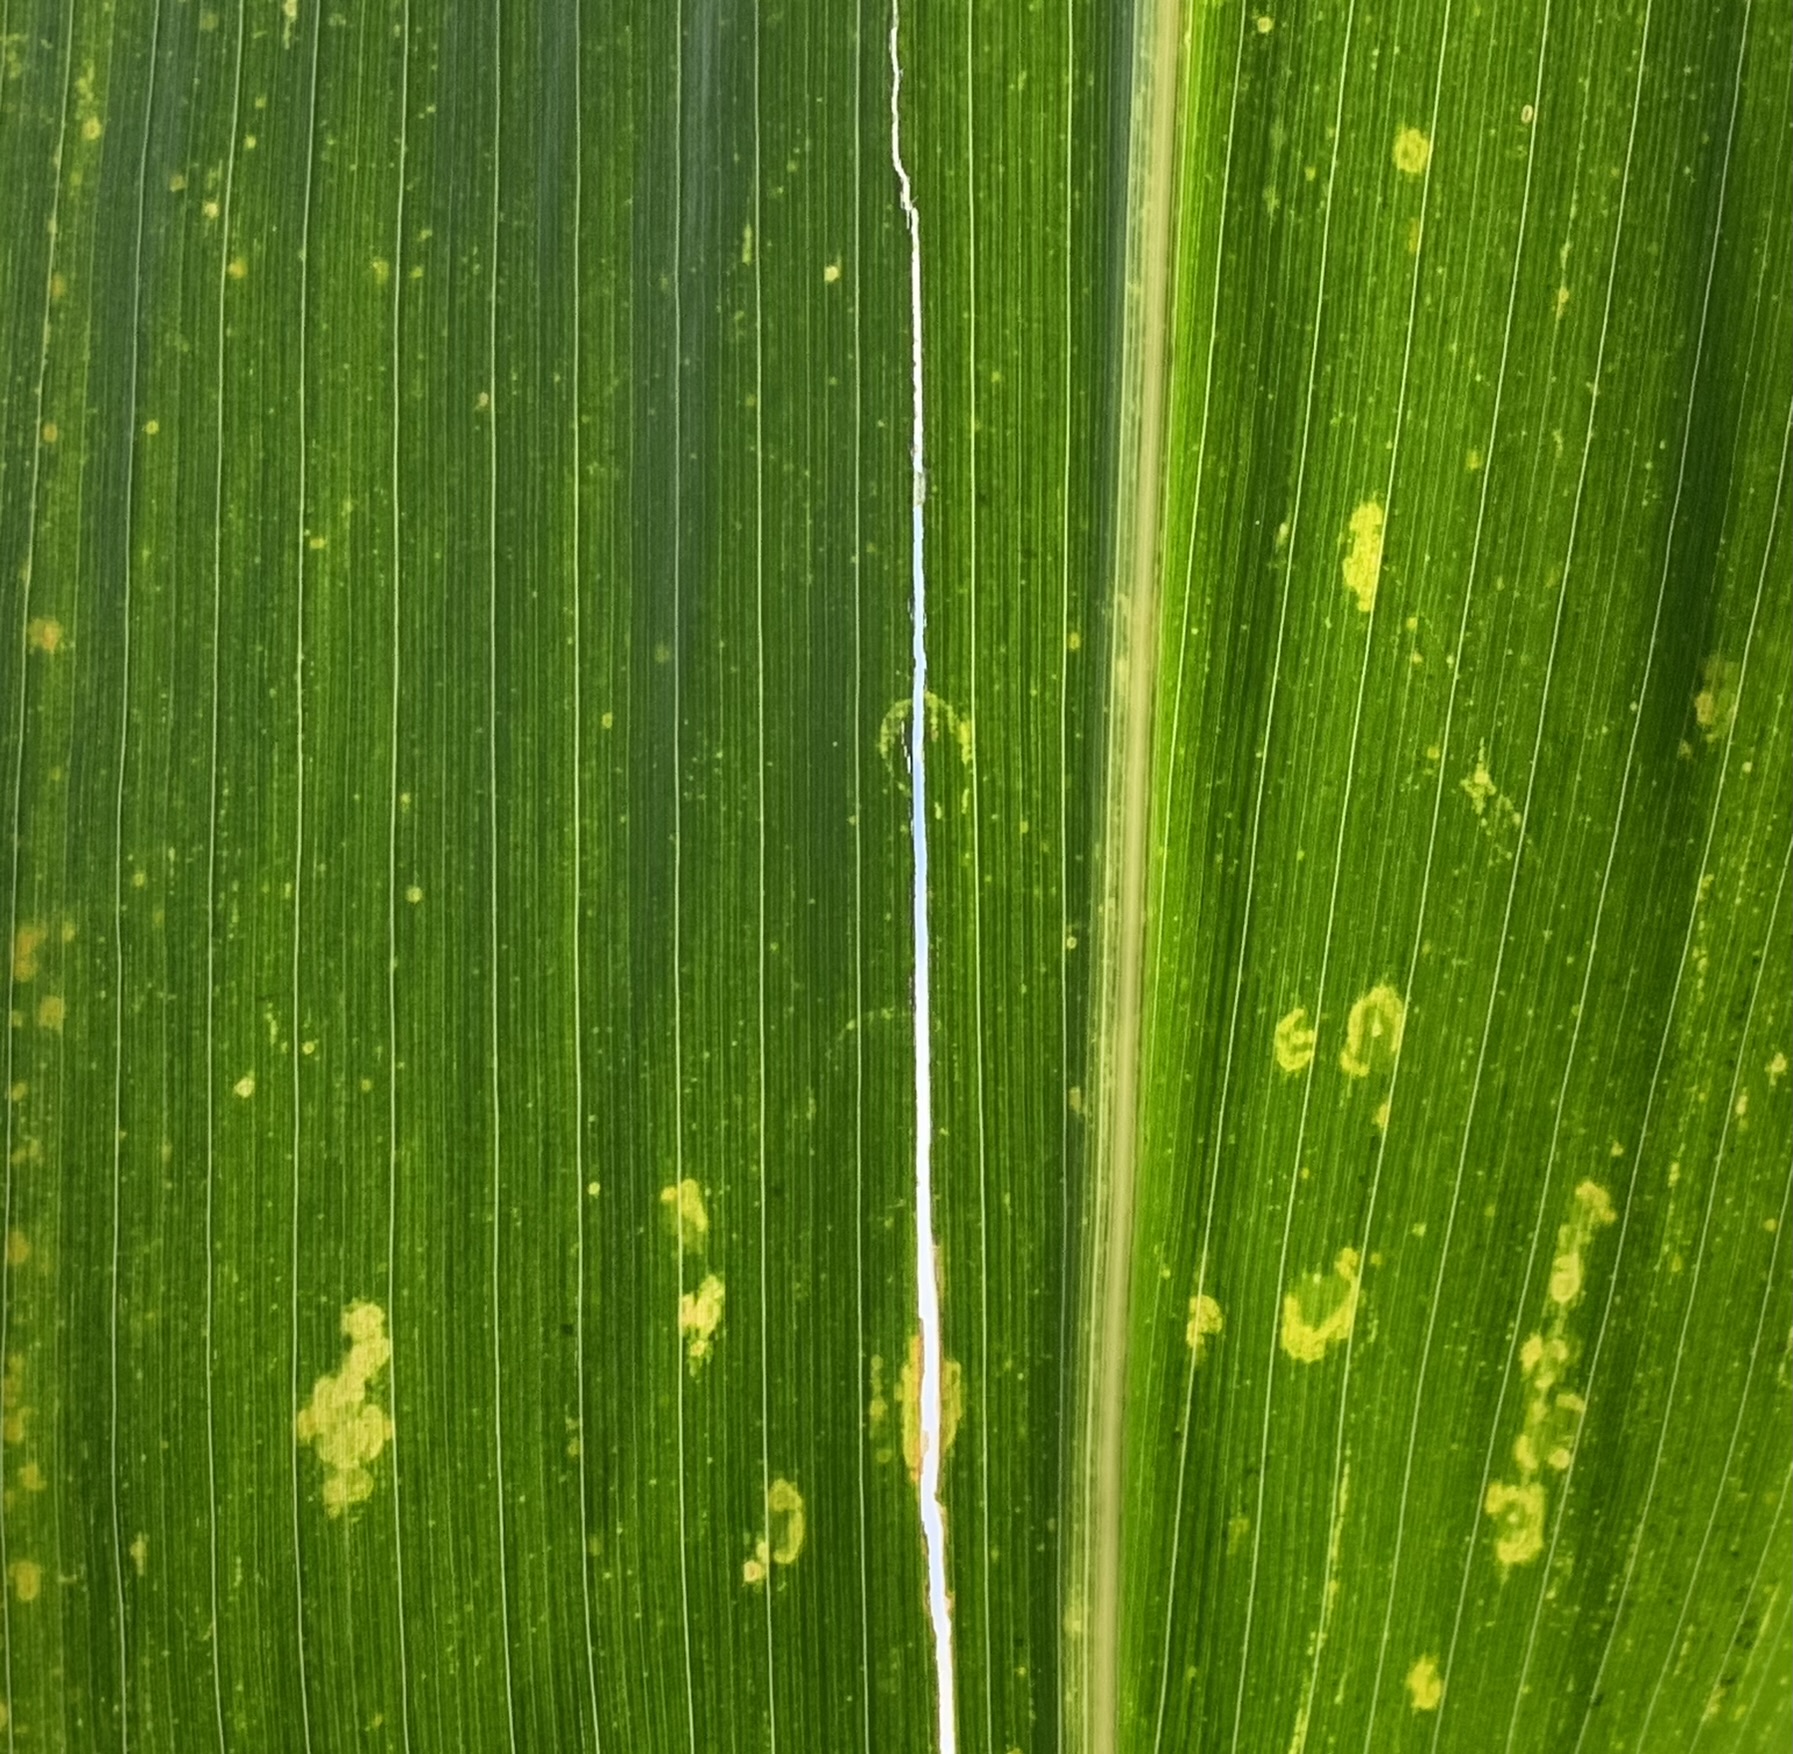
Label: MLN